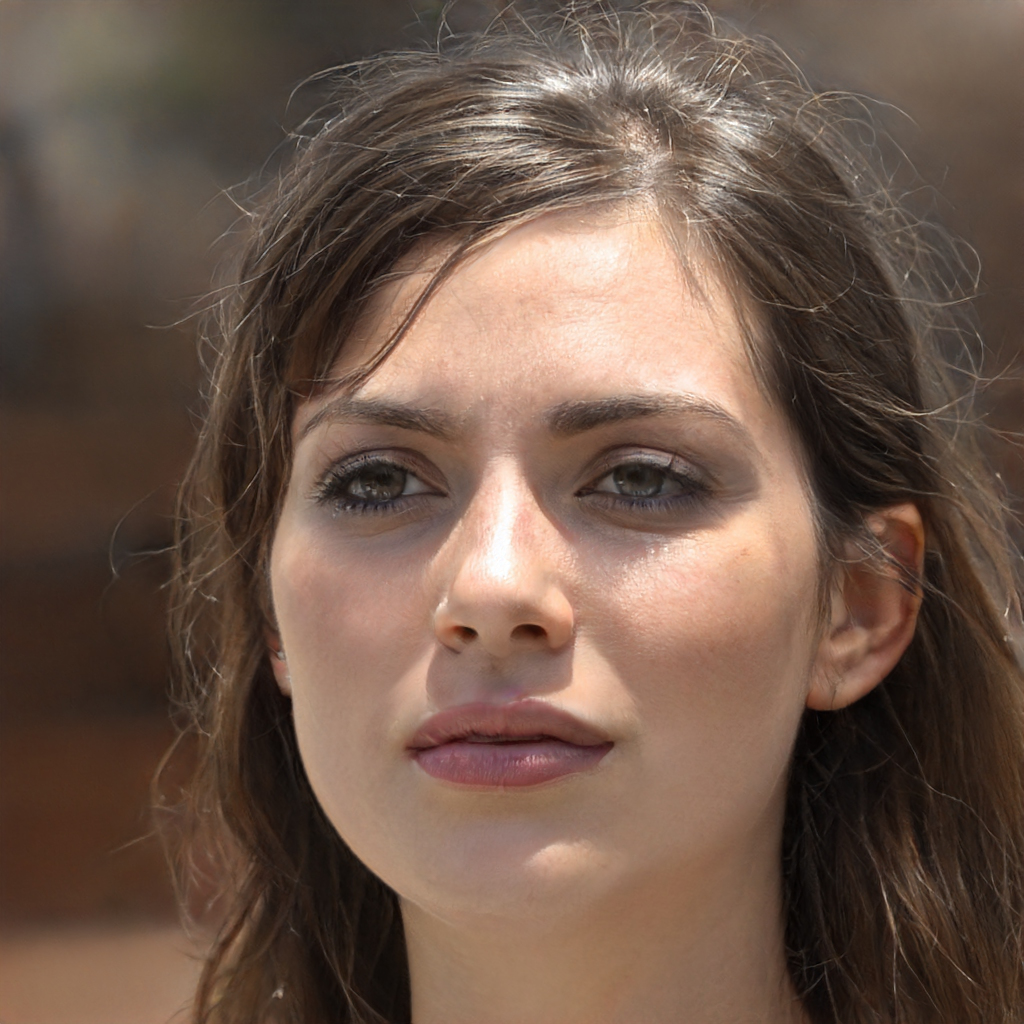
Gender: Female